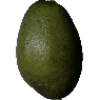
Label: Avocado 1